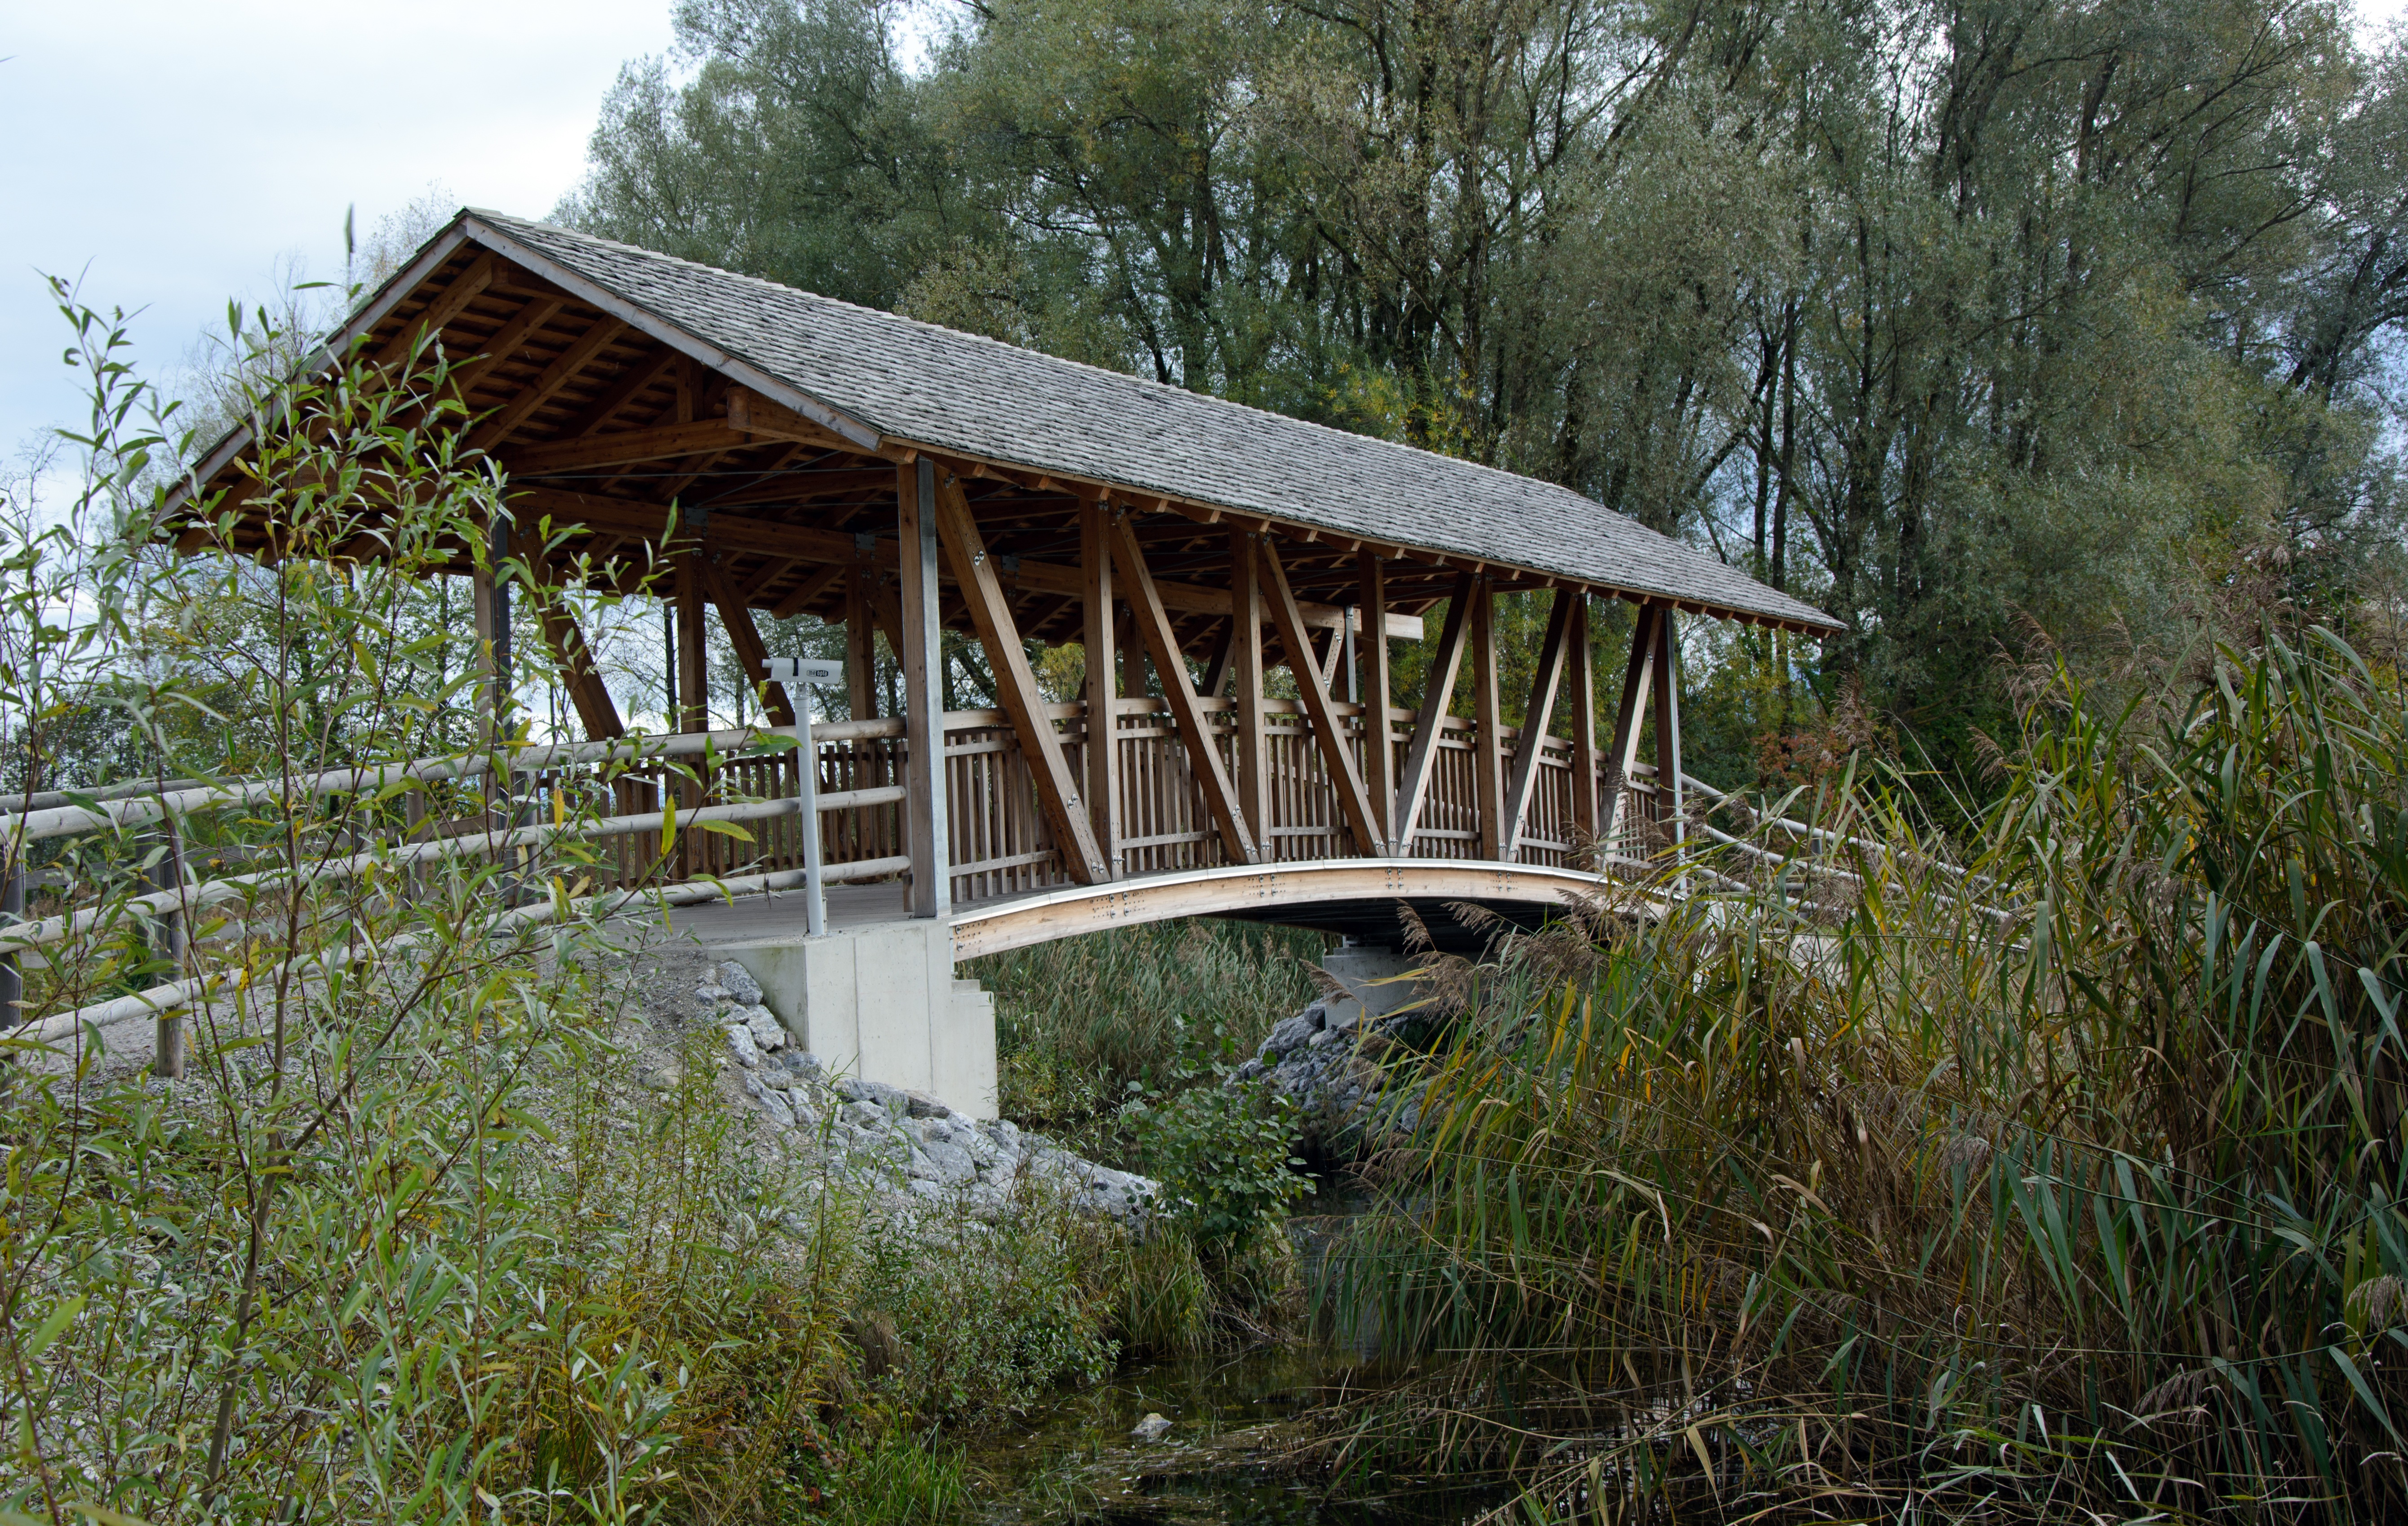
landscape, water, nature, architecture, boardwalk, wood, bridge, building, hut, web, construction, canopy, cottage, garden, transition, wooden bridge, outdoor structure